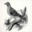
Label: bird